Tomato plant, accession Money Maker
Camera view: tilt-top (135 deg); turntable rotation: 60 degrees
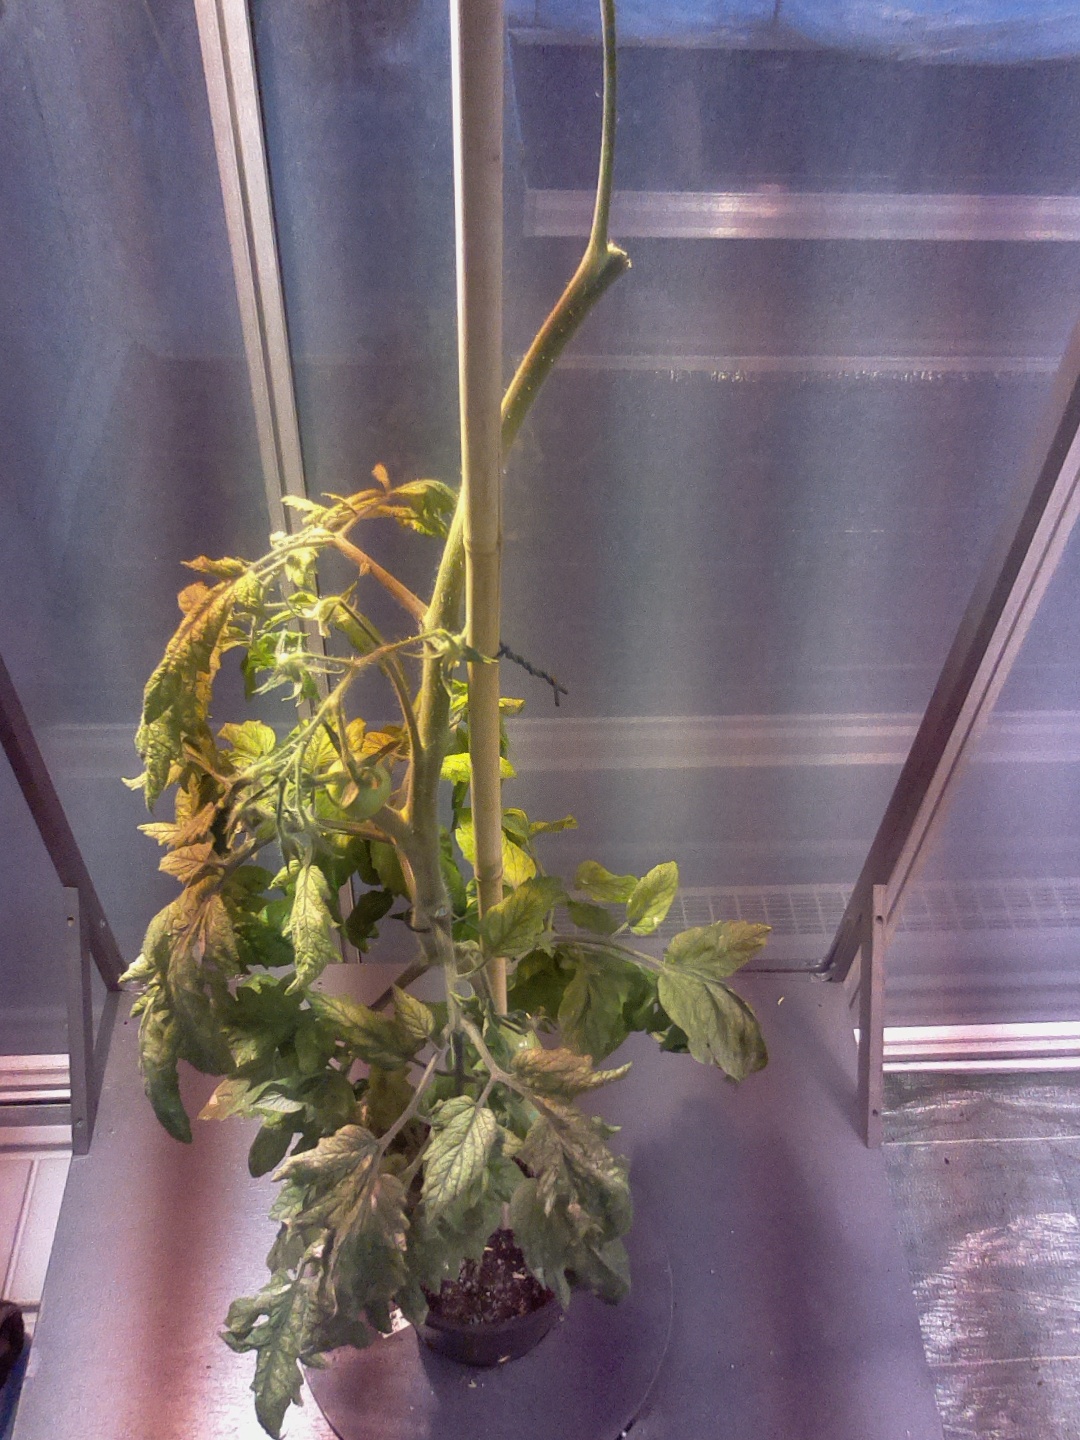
BBCH growth stage 75: 50%-60% of final fruit size